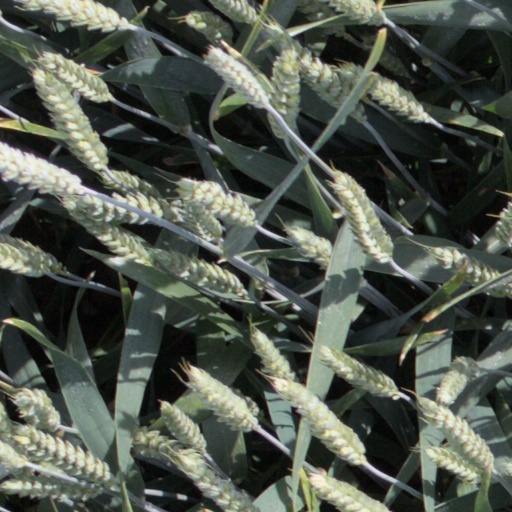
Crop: wheat